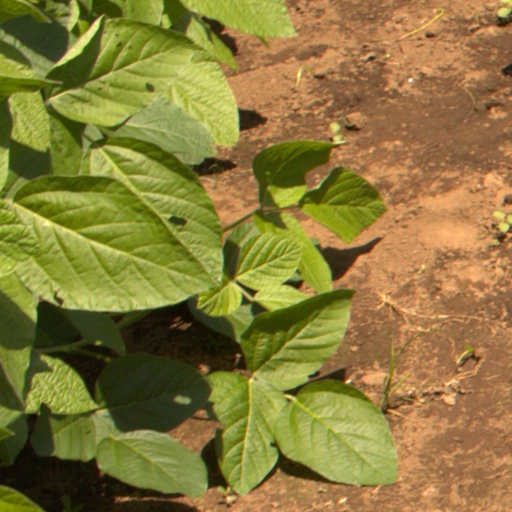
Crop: soybean